Close Your Eyes (band)

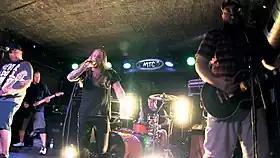
The band in 2013

On December 15, 2014, it was announced that lead vocalist Sam Robinson had decided to leave the band and to continue his music career with a different project. Later that day it was announced that Close Your Eyes would be attending South By So What festival 2015 with the return of their original lead vocalist Shane Raymond.